Chalawa (TV series)

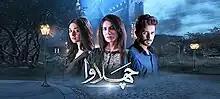

Chalawa is a Pakistani supernatural horror drama series directed by Najaf Bilgrami and Shamoon Abbasi and premiered on Hum TV on 8 November 2020. It is produced by M. Nadeem J. and Umer Mukhtar under MD Productions and NJ Films. The drama stars Noor Zafar, Ali Ansari and Naveen Waqar in the lead.